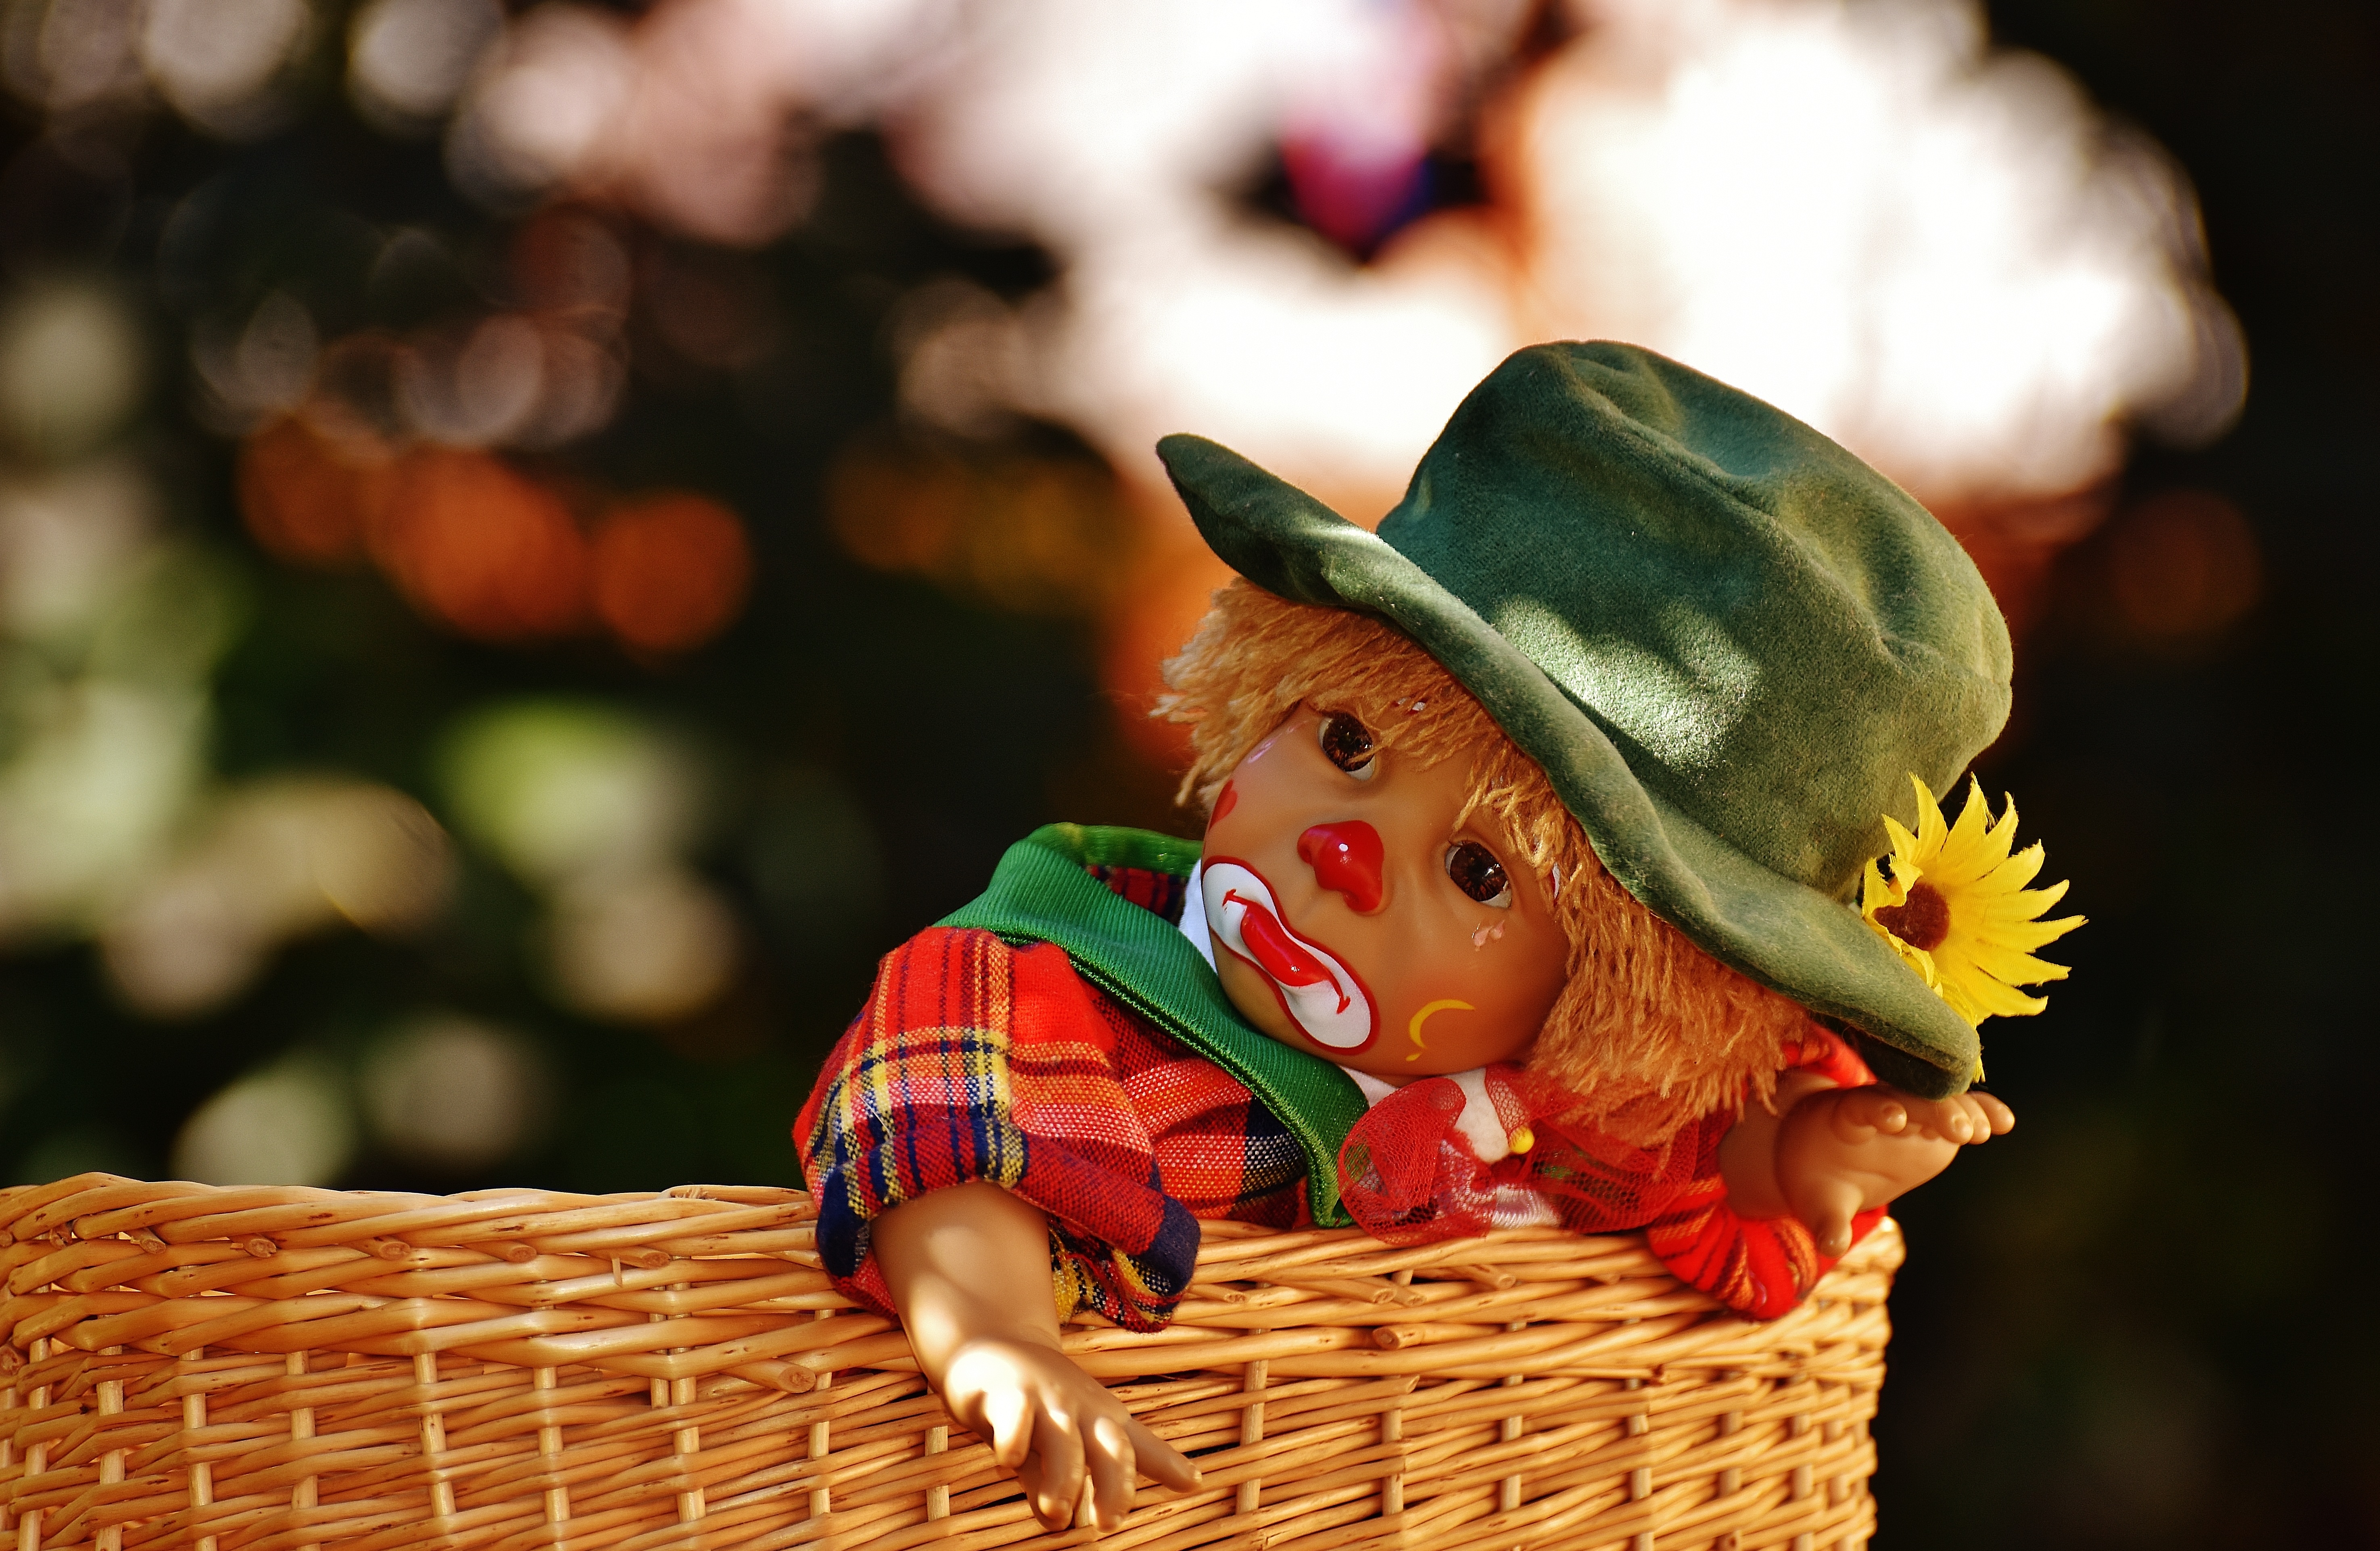
sweet, flower, cute, statue, color, child, colorful, christmas, toy, clown, sad, doll, children, toys, funny